Rēzekne

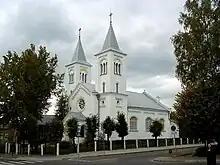
Our Lady of Sorrows Roman Catholic Church

The other Catholic church, "Sāpju Dievmāte" (Our Lady of Sorrows) is much newer, built from 1935 to 1939.